Poles in Ukraine

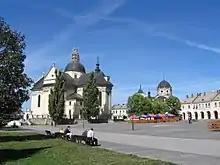
Zhovkva ("Żółkiew") was founded in the 16th century as a Renaissance town by Polish military leader Stanisław Żółkiewski

To mitigate the depopulation stemming from the Crimean–Nogai slave raids, Polish kings, in particular Stephen Báthory and Sigismund III Vasa, sponsored large-scale Polish colonization of central and eastern Ukrainian regions in the 16th and 17th centuries. Polish magnates were given large tracts of sparsely settled lands, while Polish petty gentry managed the estates and served as soldiers. Serfs were enticed to move into these territories by a temporary 20 year exemption from serfdom. Although most serfs were from western Ukrainian lands, a significant number of Polish serfs from central Poland also settled these estates. The latter tended to assimilate into Ukrainian society and some of them even took part in Cossack uprisings against the landlords. Polish magnates from Ukraine, such as members of the family Potocki and Zolkiewski, played a significant political and social role within the Polish–Lithuanian Commonwealth, as did Polonized native magnates such as the family Wisniowiecki. They were amongst the wealthiest nobles in Poland; the Wisniowiecki estate included 38,000 households with a population of 230,000 subjects.